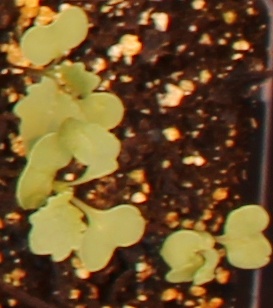
Label: Canola